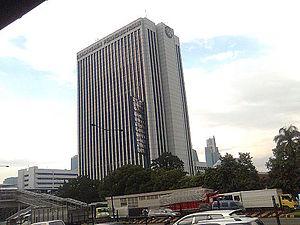
Le Ministère de l'Industrie de l'Indonésie est le ministère du cabinet indonésien chargé du développement de l'industrie dans le pays.